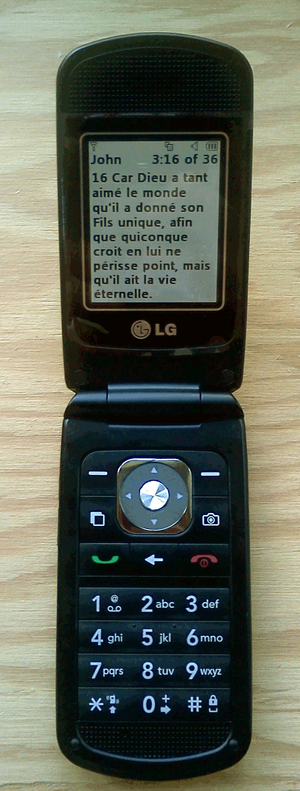
Un LG Madison sur le réseau de TELUS Mobilité avec l'application Go Bible et le verset Jean 3:16 à l'affiche.